Jim Chee

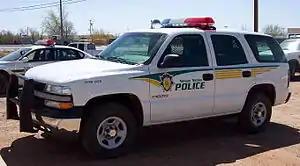
Jim Chee is a member of the Navajo Tribal Police (now Navajo Nation Police)

Chee and Leaphorn first meet and work together in "Skinwalkers", when an attempt was made on Chee's life as he slept. Chee knows the reputation Leaphorn has for his success in police work, and after Leaphorn retires, Chee thinks of Leaphorn as legendary and always smarter than Chee is. Chee is willing to call on Leaphorn whenever he is stuck with a particular problem in a case.